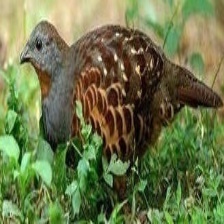
Species: CHINESE BAMBOO PARTRIDGE
Scientific name: BAMBUSICOLA THORACICUS
ImageNet parent category: partridge